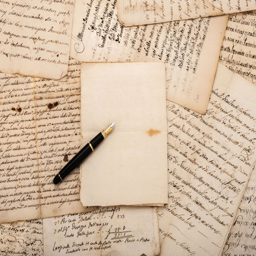
you have to write a long letter .